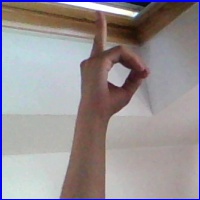
Letra: D